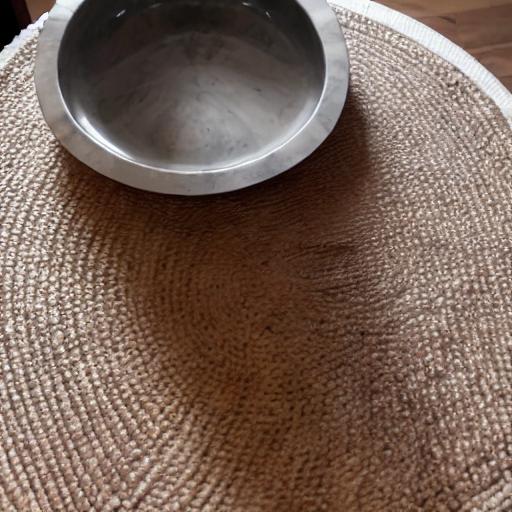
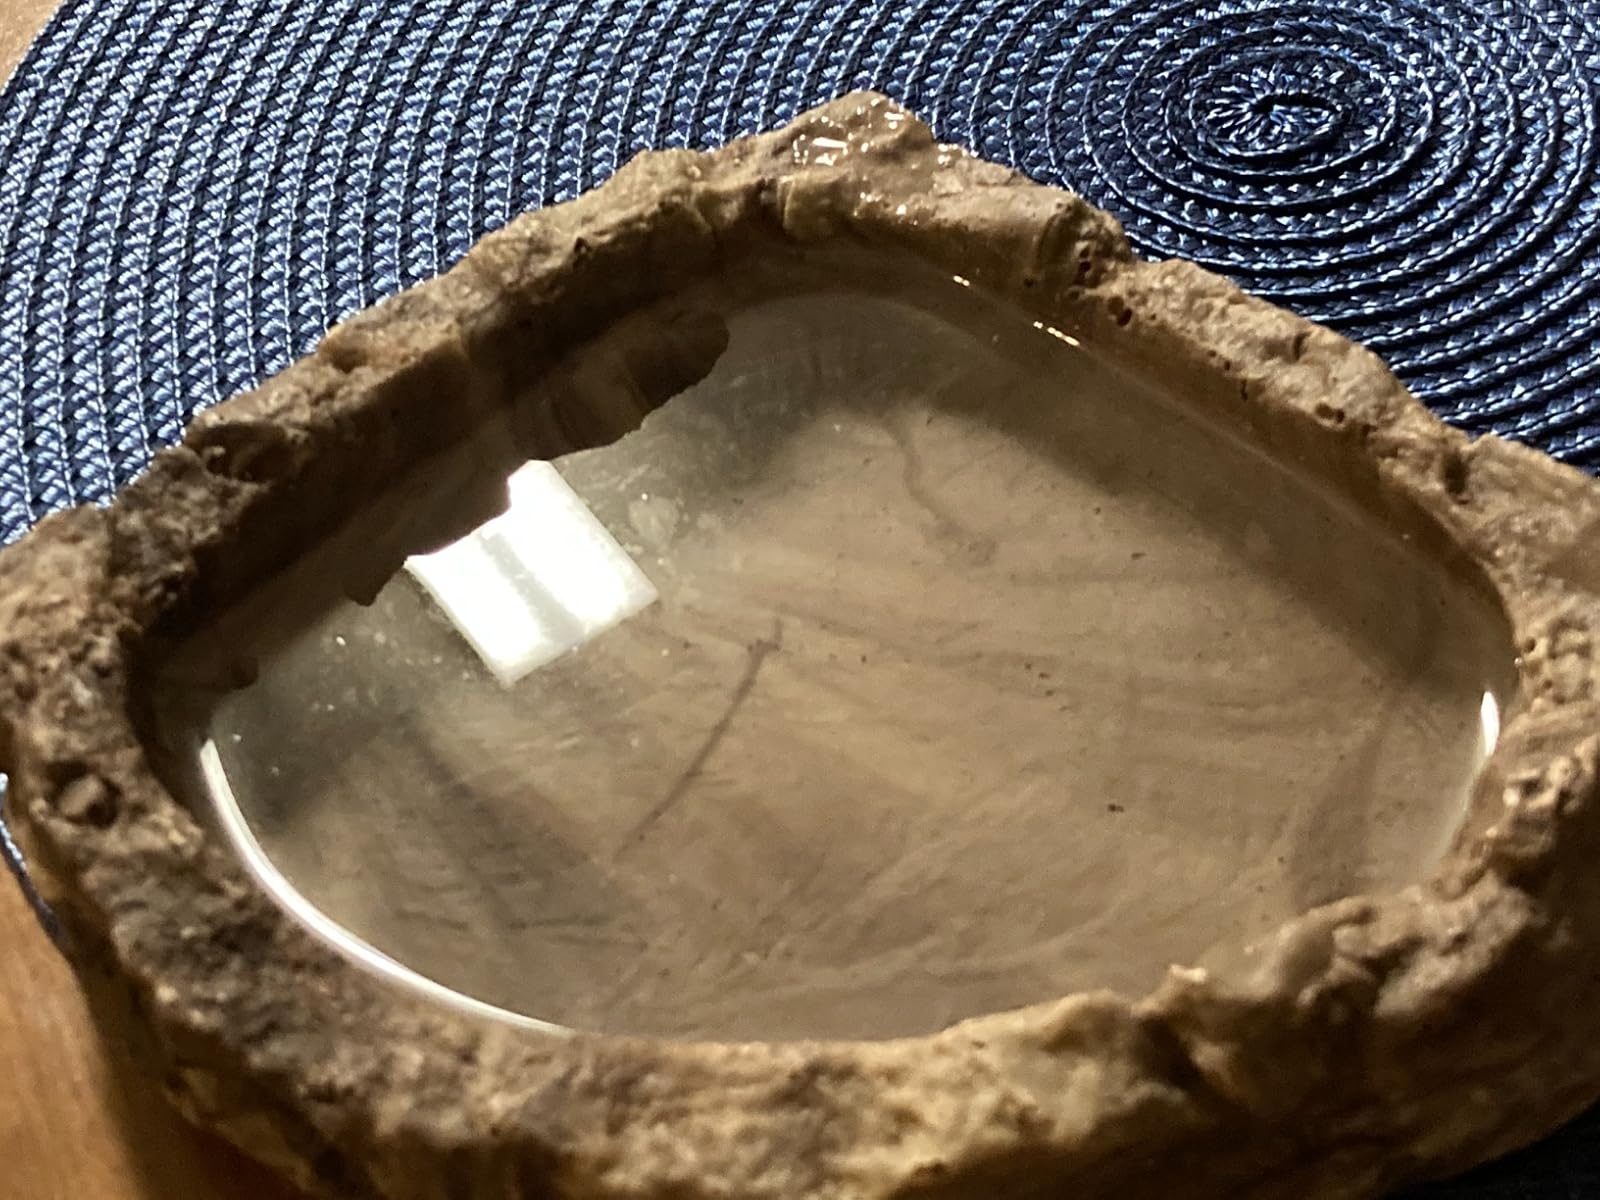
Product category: items_bowl
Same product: no